Wild Side (1995 film)

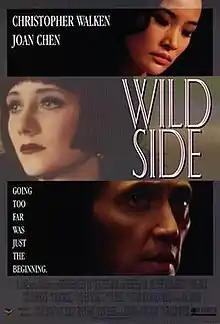

Wild Side is a 1995 erotic thriller film co-written and directed by Donald Cammell and starring Anne Heche in her first lead role, along with Christopher Walken, Joan Chen, Steven Bauer, and Allen Garfield. It was Cammell's final film before his suicide in April 1996.